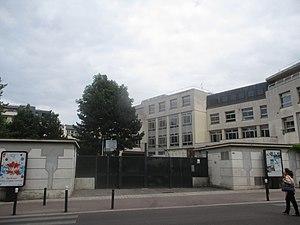
Ensemble scolaire Saint-Michel-de-Saint-Mandé. [1]
Le diocèse de Créteil est une Église particulière de l’Église catholique couvrant l’ensemble du département du Val-de-Marne, soit 245 km². Le siège épiscopal du diocèse érigé le 9 octobre 1966 par Paul VI est localisé à Créteil. Lorsque le nouveau diocèse de Créteil fut érigé, l'église Saint-Louis-et-Saint-Nicolas de Choisy-le-Roi devint l'église cathédrale du diocèse et le demeura jusqu'en 1987, date à laquelle Notre-Dame de Créteil, nouvellement construite, devint la nouvelle cathédrale. Depuis lors, l'église de Choisy-le-Roi garde le titre de cathédrale à titre honorifique, sans plus en avoir la fonction.
Saint-Mandé est une commune française située dans le département du Val-de-Marne en région Île-de-France.